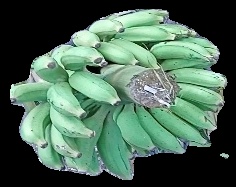
Variety: elakki-bale
Grade: grade1